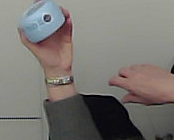
Product: nivea_baby